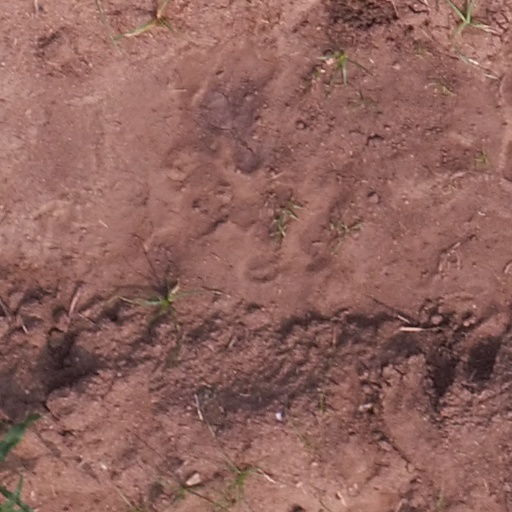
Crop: maize; corn